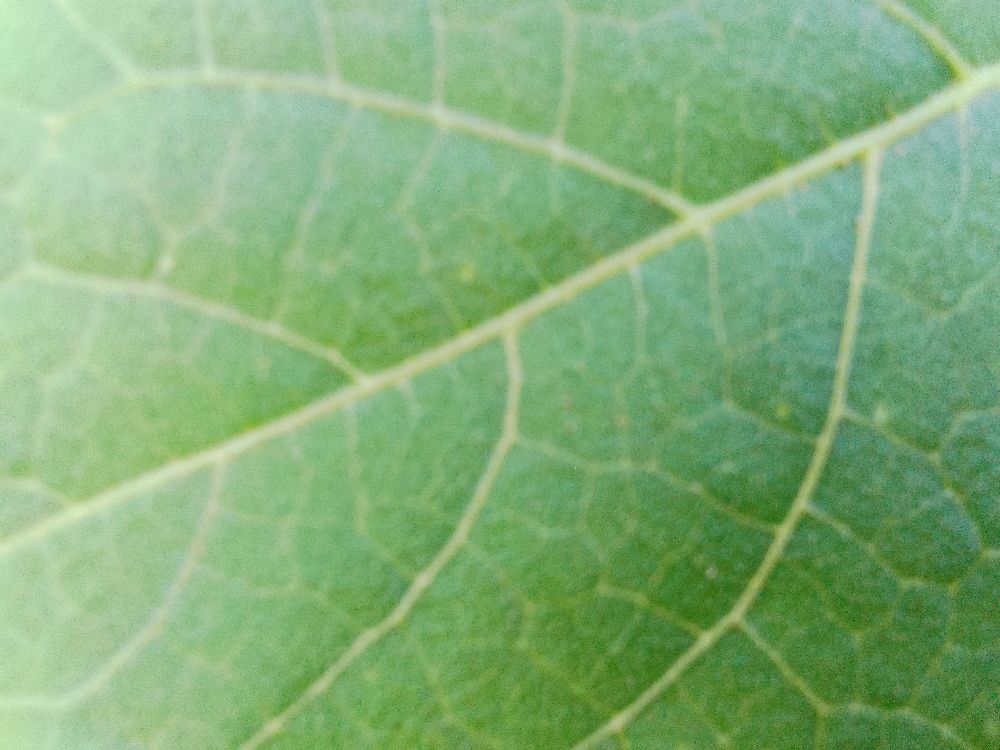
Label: healthy